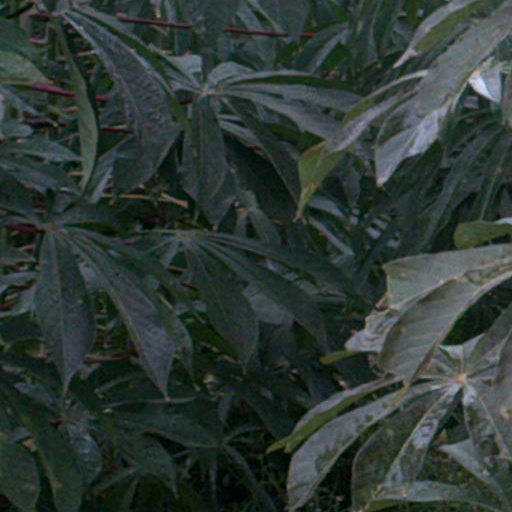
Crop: cassava